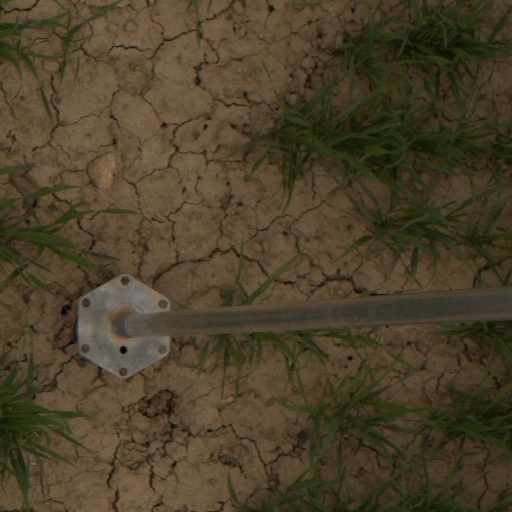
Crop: wheat